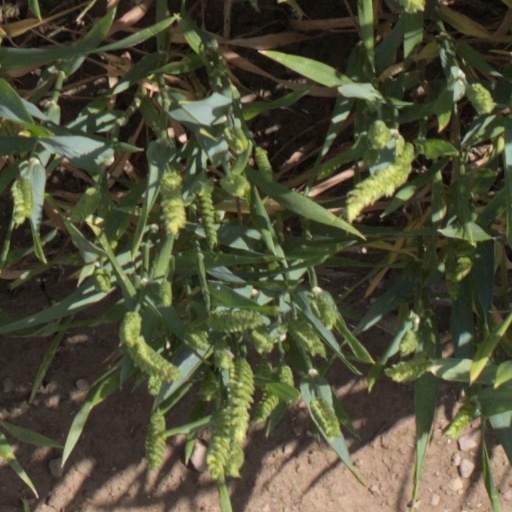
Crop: wheat